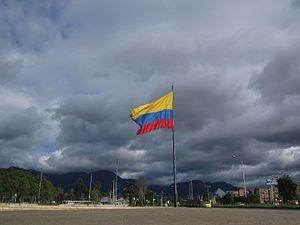
Le drapeau national de la République de Colombie, officiellement adopté en 1861, est un drapeau tricolore composé de trois bandes horizontales, de haut en bas jaune, bleu et rouge, qui sont devenues les couleurs nationales du pays. La bande jaune étant deux fois plus large que chacune des deux autres, elle fait donc la moitié de la hauteur du drapeau. Tout comme les armoiries de la Colombie et l'hymne national, il a le statut de symbole national.